Gary Lee Conner

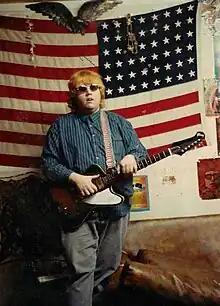
Conner in 1987

Gary Lee Conner (born Lee Gary Conner, August 22, 1962) is an American rock musician, best known as the guitarist for Screaming Trees.